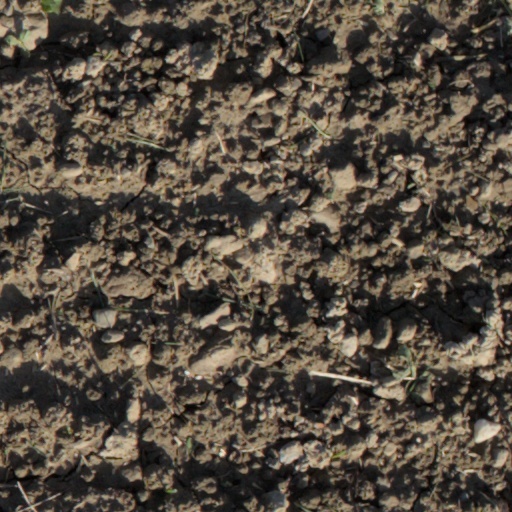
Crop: wheat